National Lawyers Guild

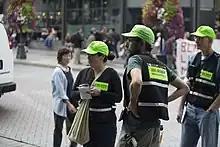
National Lawyers Guild legal observers, in trademark green hats, at a Solidarity Against Hate demonstration in Seattle.

Past Guild presidents have included Dobby Walker (the first female president of the NLG, first serving in 1970 and member of the 1972 "Dream Team" that successfully defended Angela Davis using innovative litigation techniques that are now mainstream), Marjorie Cohn (a law professor at Thomas Jefferson School of Law and author), and Azadeh Shahshahani (the first woman of color to be president of the NLG and a human rights attorney who defends the rights of immigrants and Muslims in the United States South). Heidi Boghosian served as its executive director for 15 years, from 1999 to 2014.